Frans Johansson

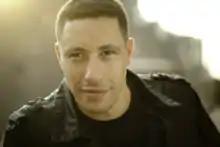

Frans Johansson is an American writer, entrepreneur, and public speaker. He is the author of "", a book that became the origin for the term "Medici Effect". He is also the author of "The Click Moment", a 2012 book that discusses the role of luck and serendipity in personal lives and in business. He currently serves as the CEO of The Medici Group, a consultancy firm that promotes innovation through diversity.